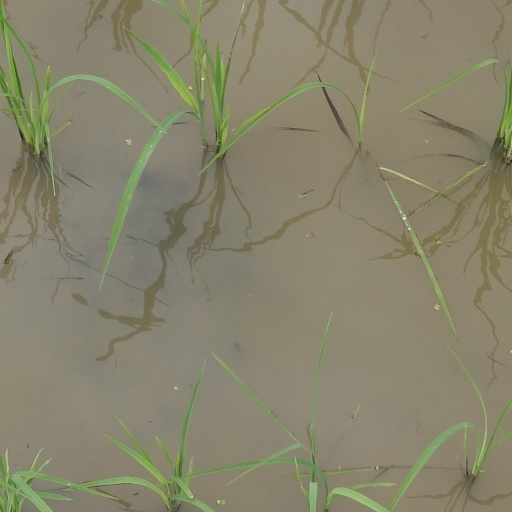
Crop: rice